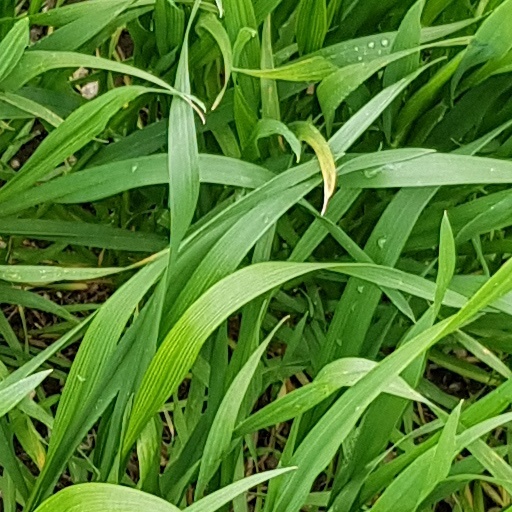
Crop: wheat